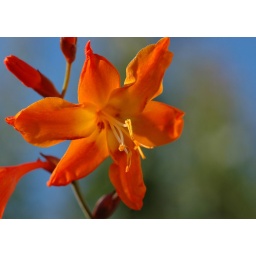
against a blue sky